New York City Marathon

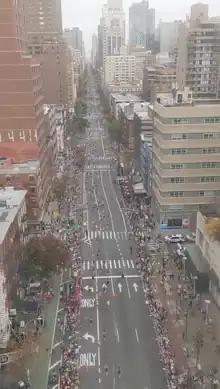
The 2022 marathon as viewed from above 60th Street and 1st Avenue in Manhattan, the first full-capacity race since the COVID-19 pandemic began.

The 2017 New York City Marathon was run on Sunday, November 5. Geoffrey Kamworor of Kenya won the men's competition with a time of 2:10:53, 3 seconds ahead of 2nd-place finisher Wilson Kipsang. In 3rd place was Lelisa Desisa with a time of 2:11:32.